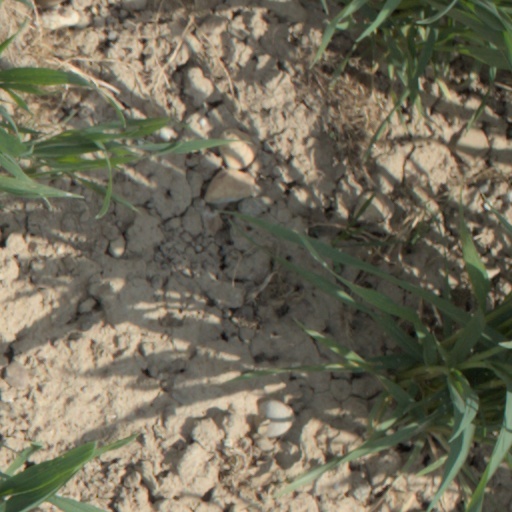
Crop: wheat